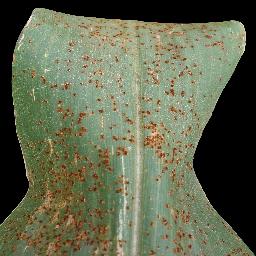
Label: Corn_(Maize)___Common_Rust